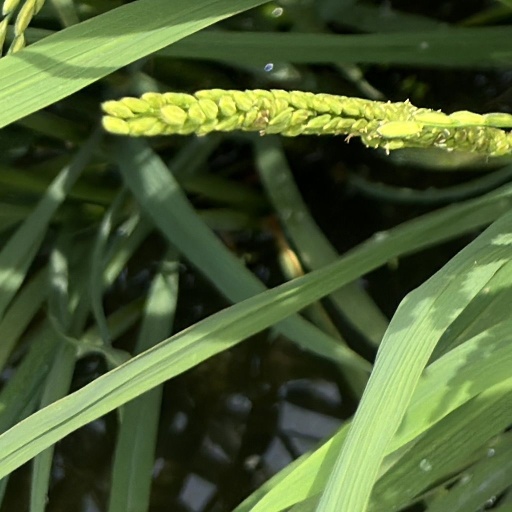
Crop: rice